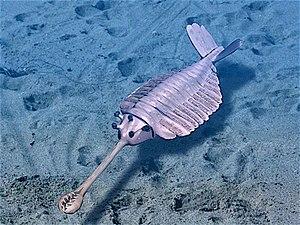
L’explosion cambrienne désigne l'apparition soudaine – à l'échelle géologique – de la plupart des grands embranchements actuels de métazoaires ainsi que de quelques autres, disparus entre-temps, initiant ainsi une grande diversification des classes et des espèces animales, végétales et bactériennes. Certains auteurs n'hésitent pas à parler de « big bang zoologique au Cambrien », avec l'apparition en quelques dizaines de millions d'années de la quasi totalité des grands plans d'organisation connus actuellement.